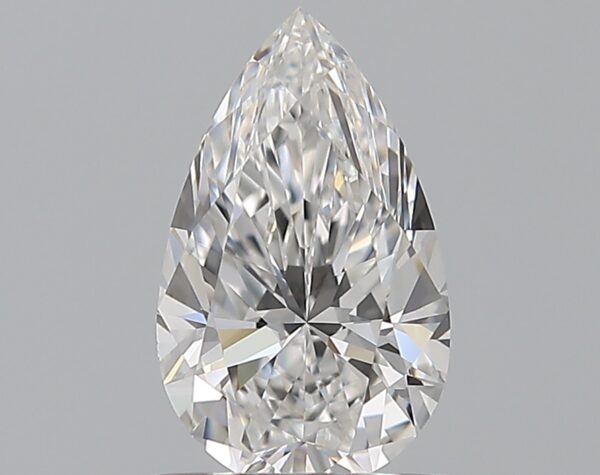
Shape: pear
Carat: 0.8
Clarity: IF
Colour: D
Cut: EX
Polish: EX
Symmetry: EX
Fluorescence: ST
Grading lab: GIA
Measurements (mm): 8.26 x 5.06 x 3.19